Johannes Hahn

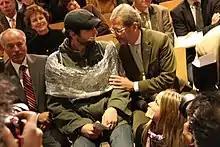
Hahn with some students protesting, 2009

During Hahn's term of office, student grants were increased in 2007 by 12 per cent (maximum monthly grant 679 euro). In 2008 the limit on the amount that anyone receiving a student grant could earn in addition to their grant was raised to 8000 euro; the parental income level was raised by 20 per cent; study grants for students with children were increased (i.e. by raising age limits and a supplementary payment of 720 euro for each child); there were improvements for disabled students, as well as mobility grantsa complete course of study abroad was financed for the first time. In 2009 there was an increase of 33 per cent in performance-related grants (i.e. a further 2 million euro, or 2,800 more grants).